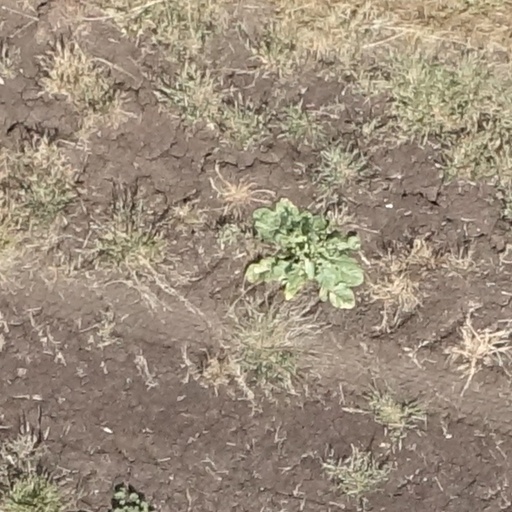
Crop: sorghum